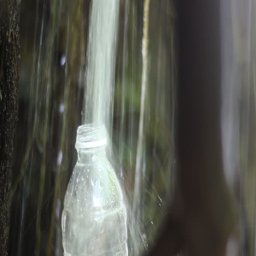
hiking take a bottle of water from waterfall